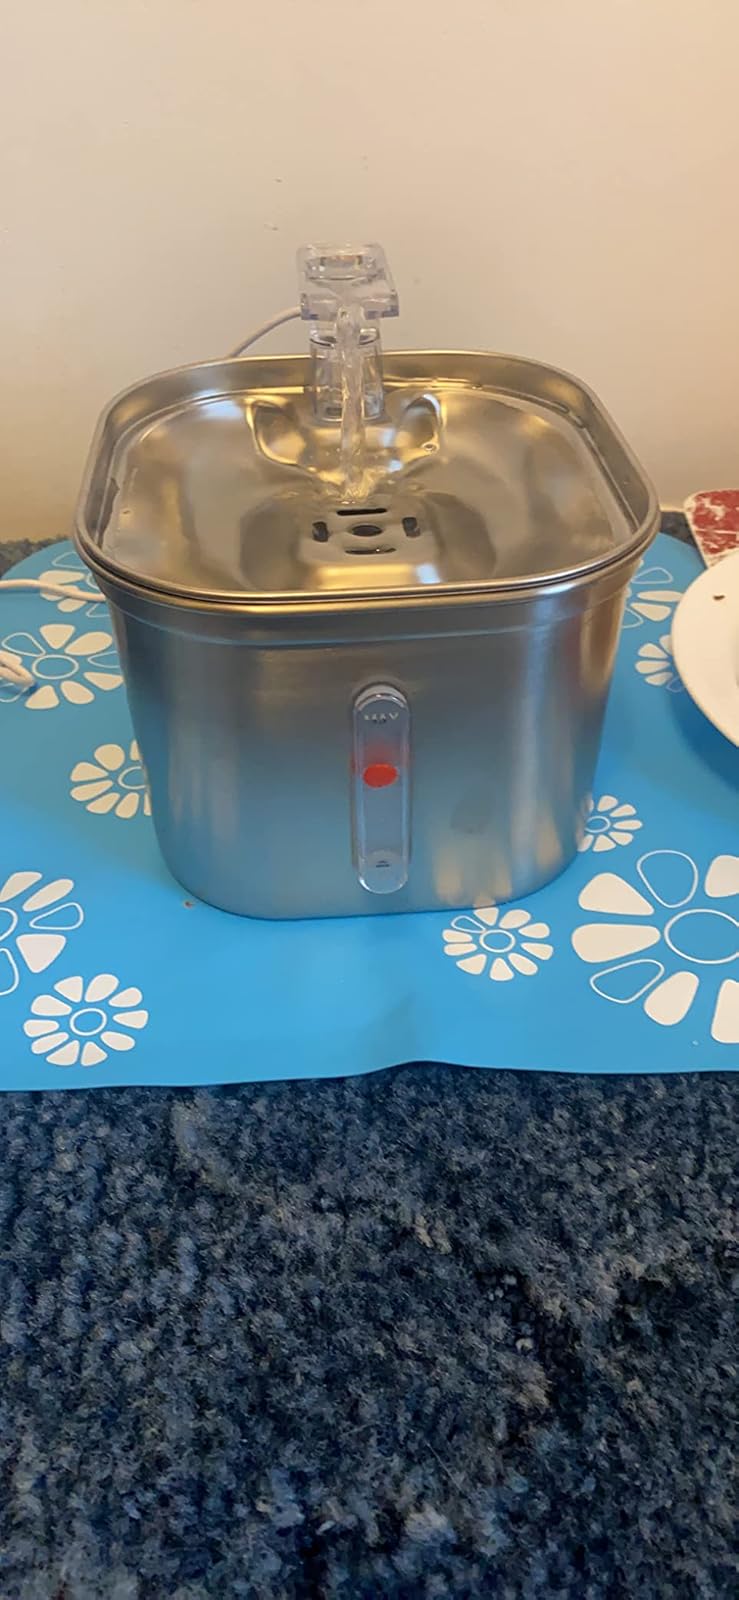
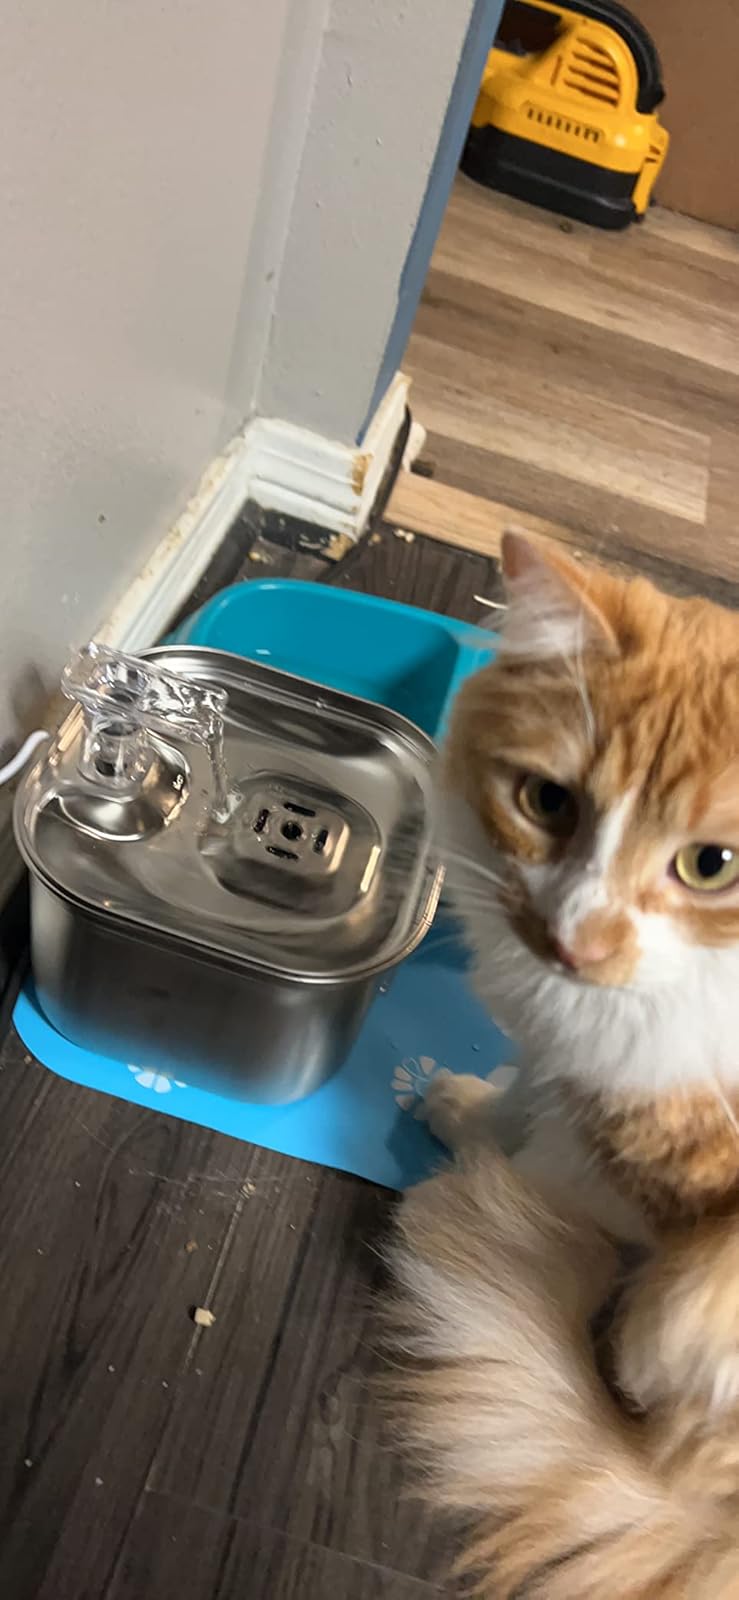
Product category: items_bowl
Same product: yes